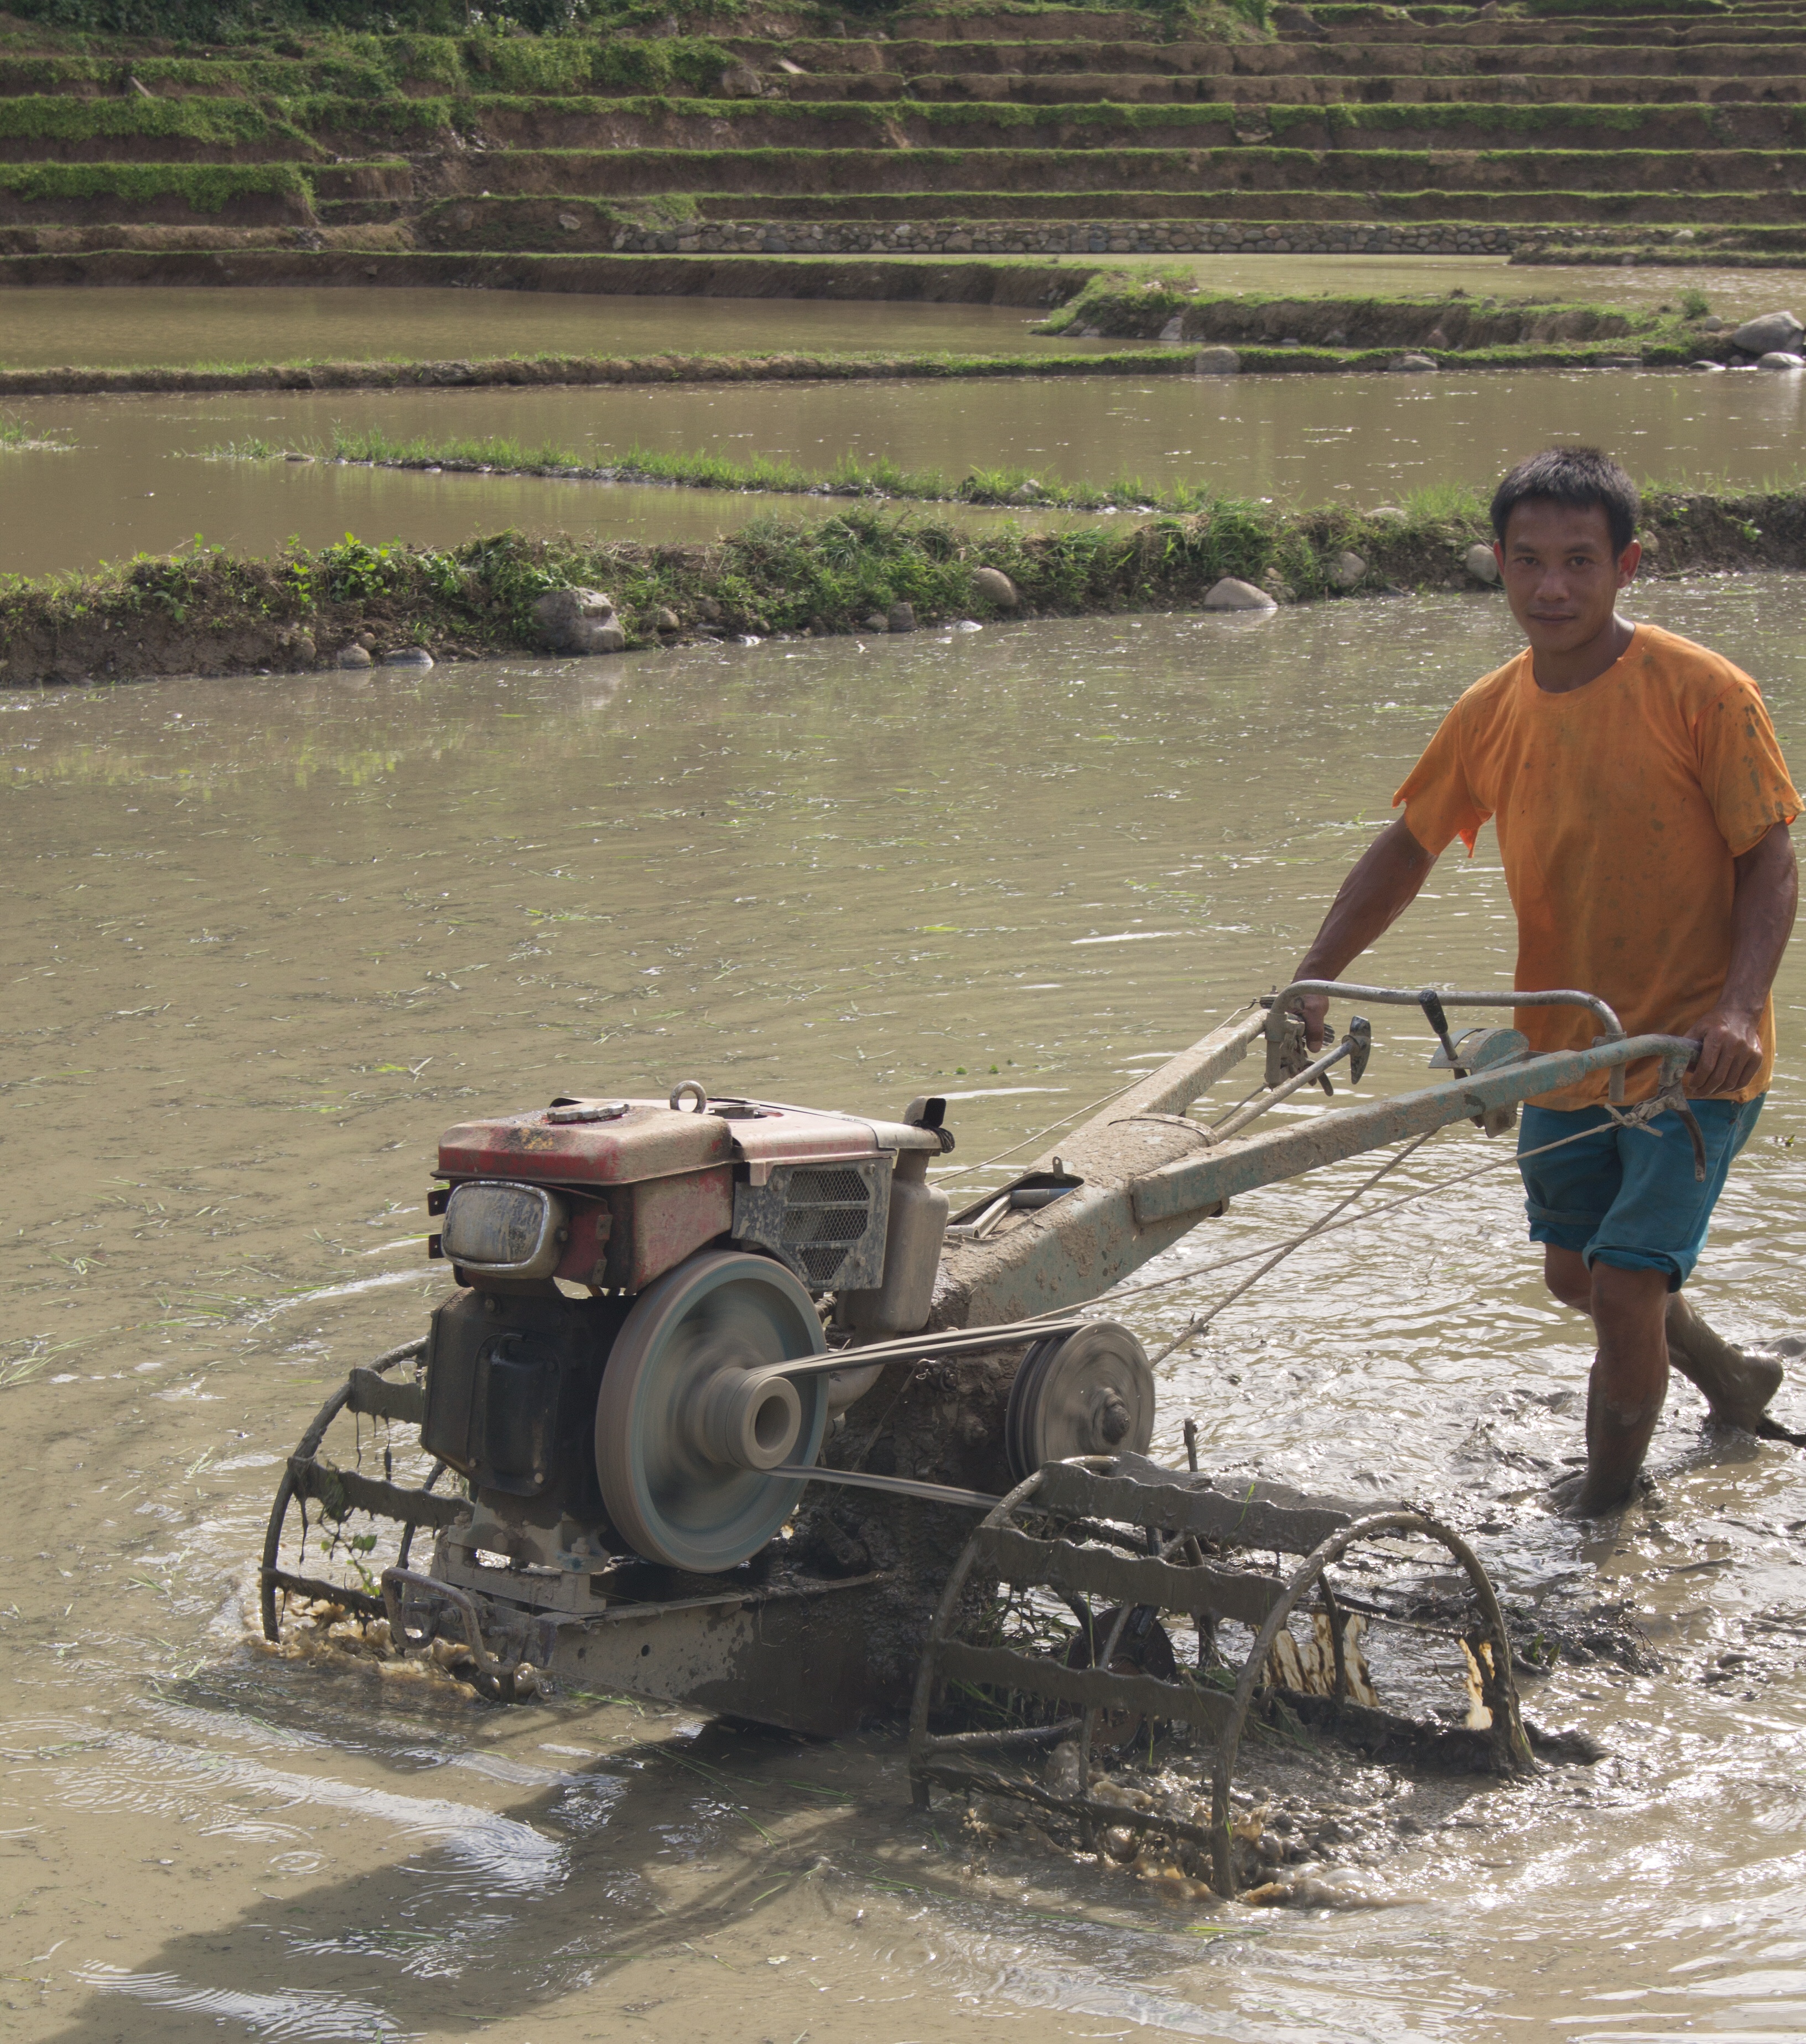
work, track, farm, asphalt, transport, vehicle, agriculture, waterway, farmer, laos, off roading